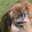
Label: dog